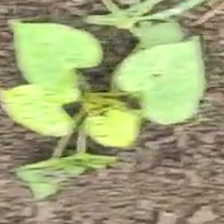
Weed species: Obscure_morning _glory(Ipomoea obscura)